Julia Alvarez

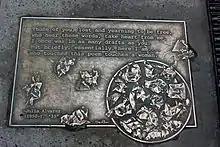
"Who touches this poem touches a woman"

Alvarez is regarded as one of the most critically and commercially successful Latina writers of her time. Her published works include five novels, a book of essays, three collections of poetry, four children's books, and two works of adolescent fiction.